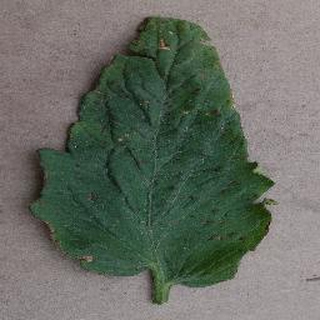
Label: tomato_bacterial_spot